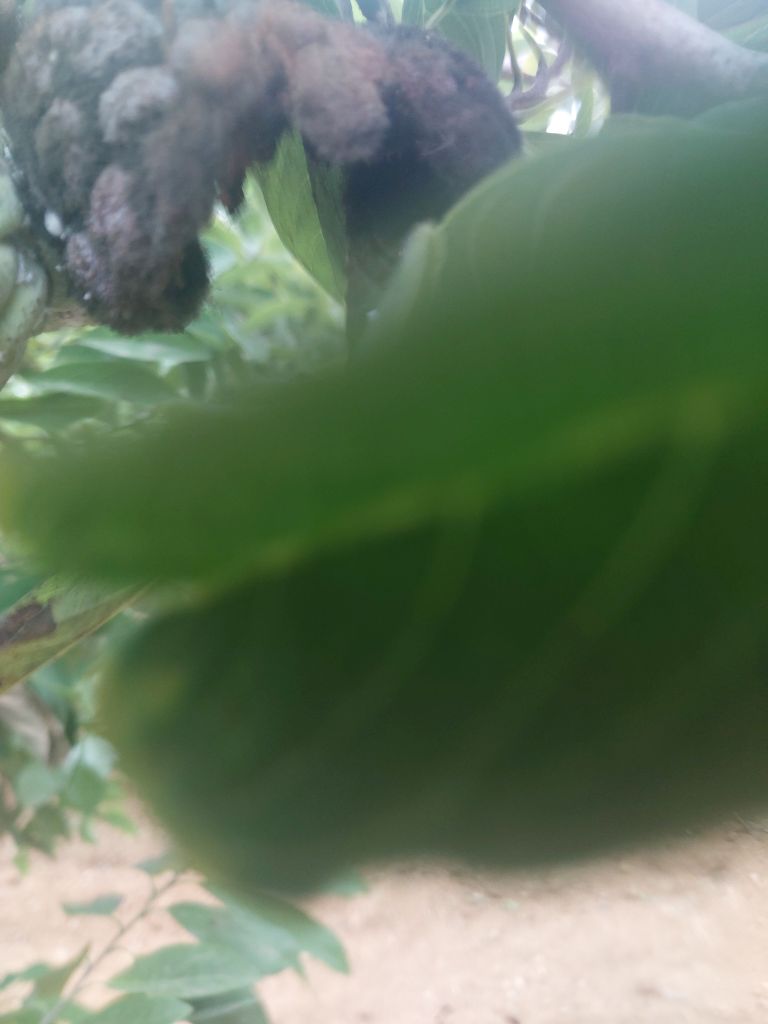
Disease label: Mealy Bug